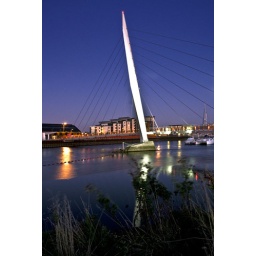
A bridge over the river Tawe